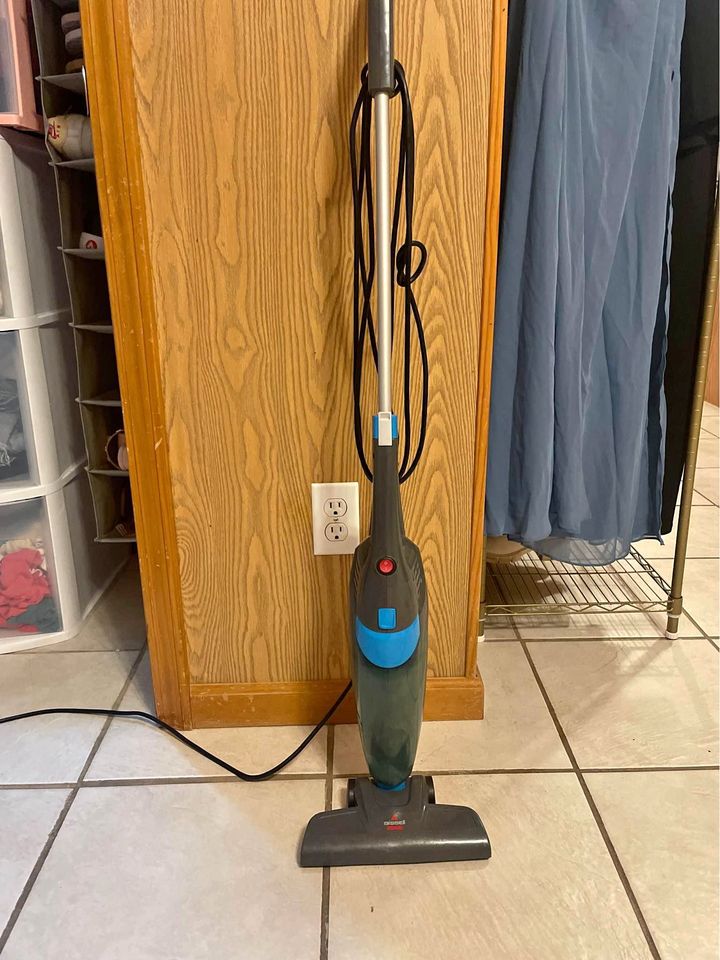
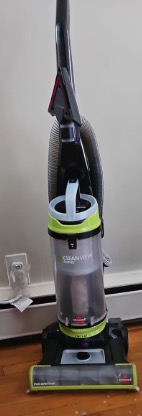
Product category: items_vacuum
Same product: no